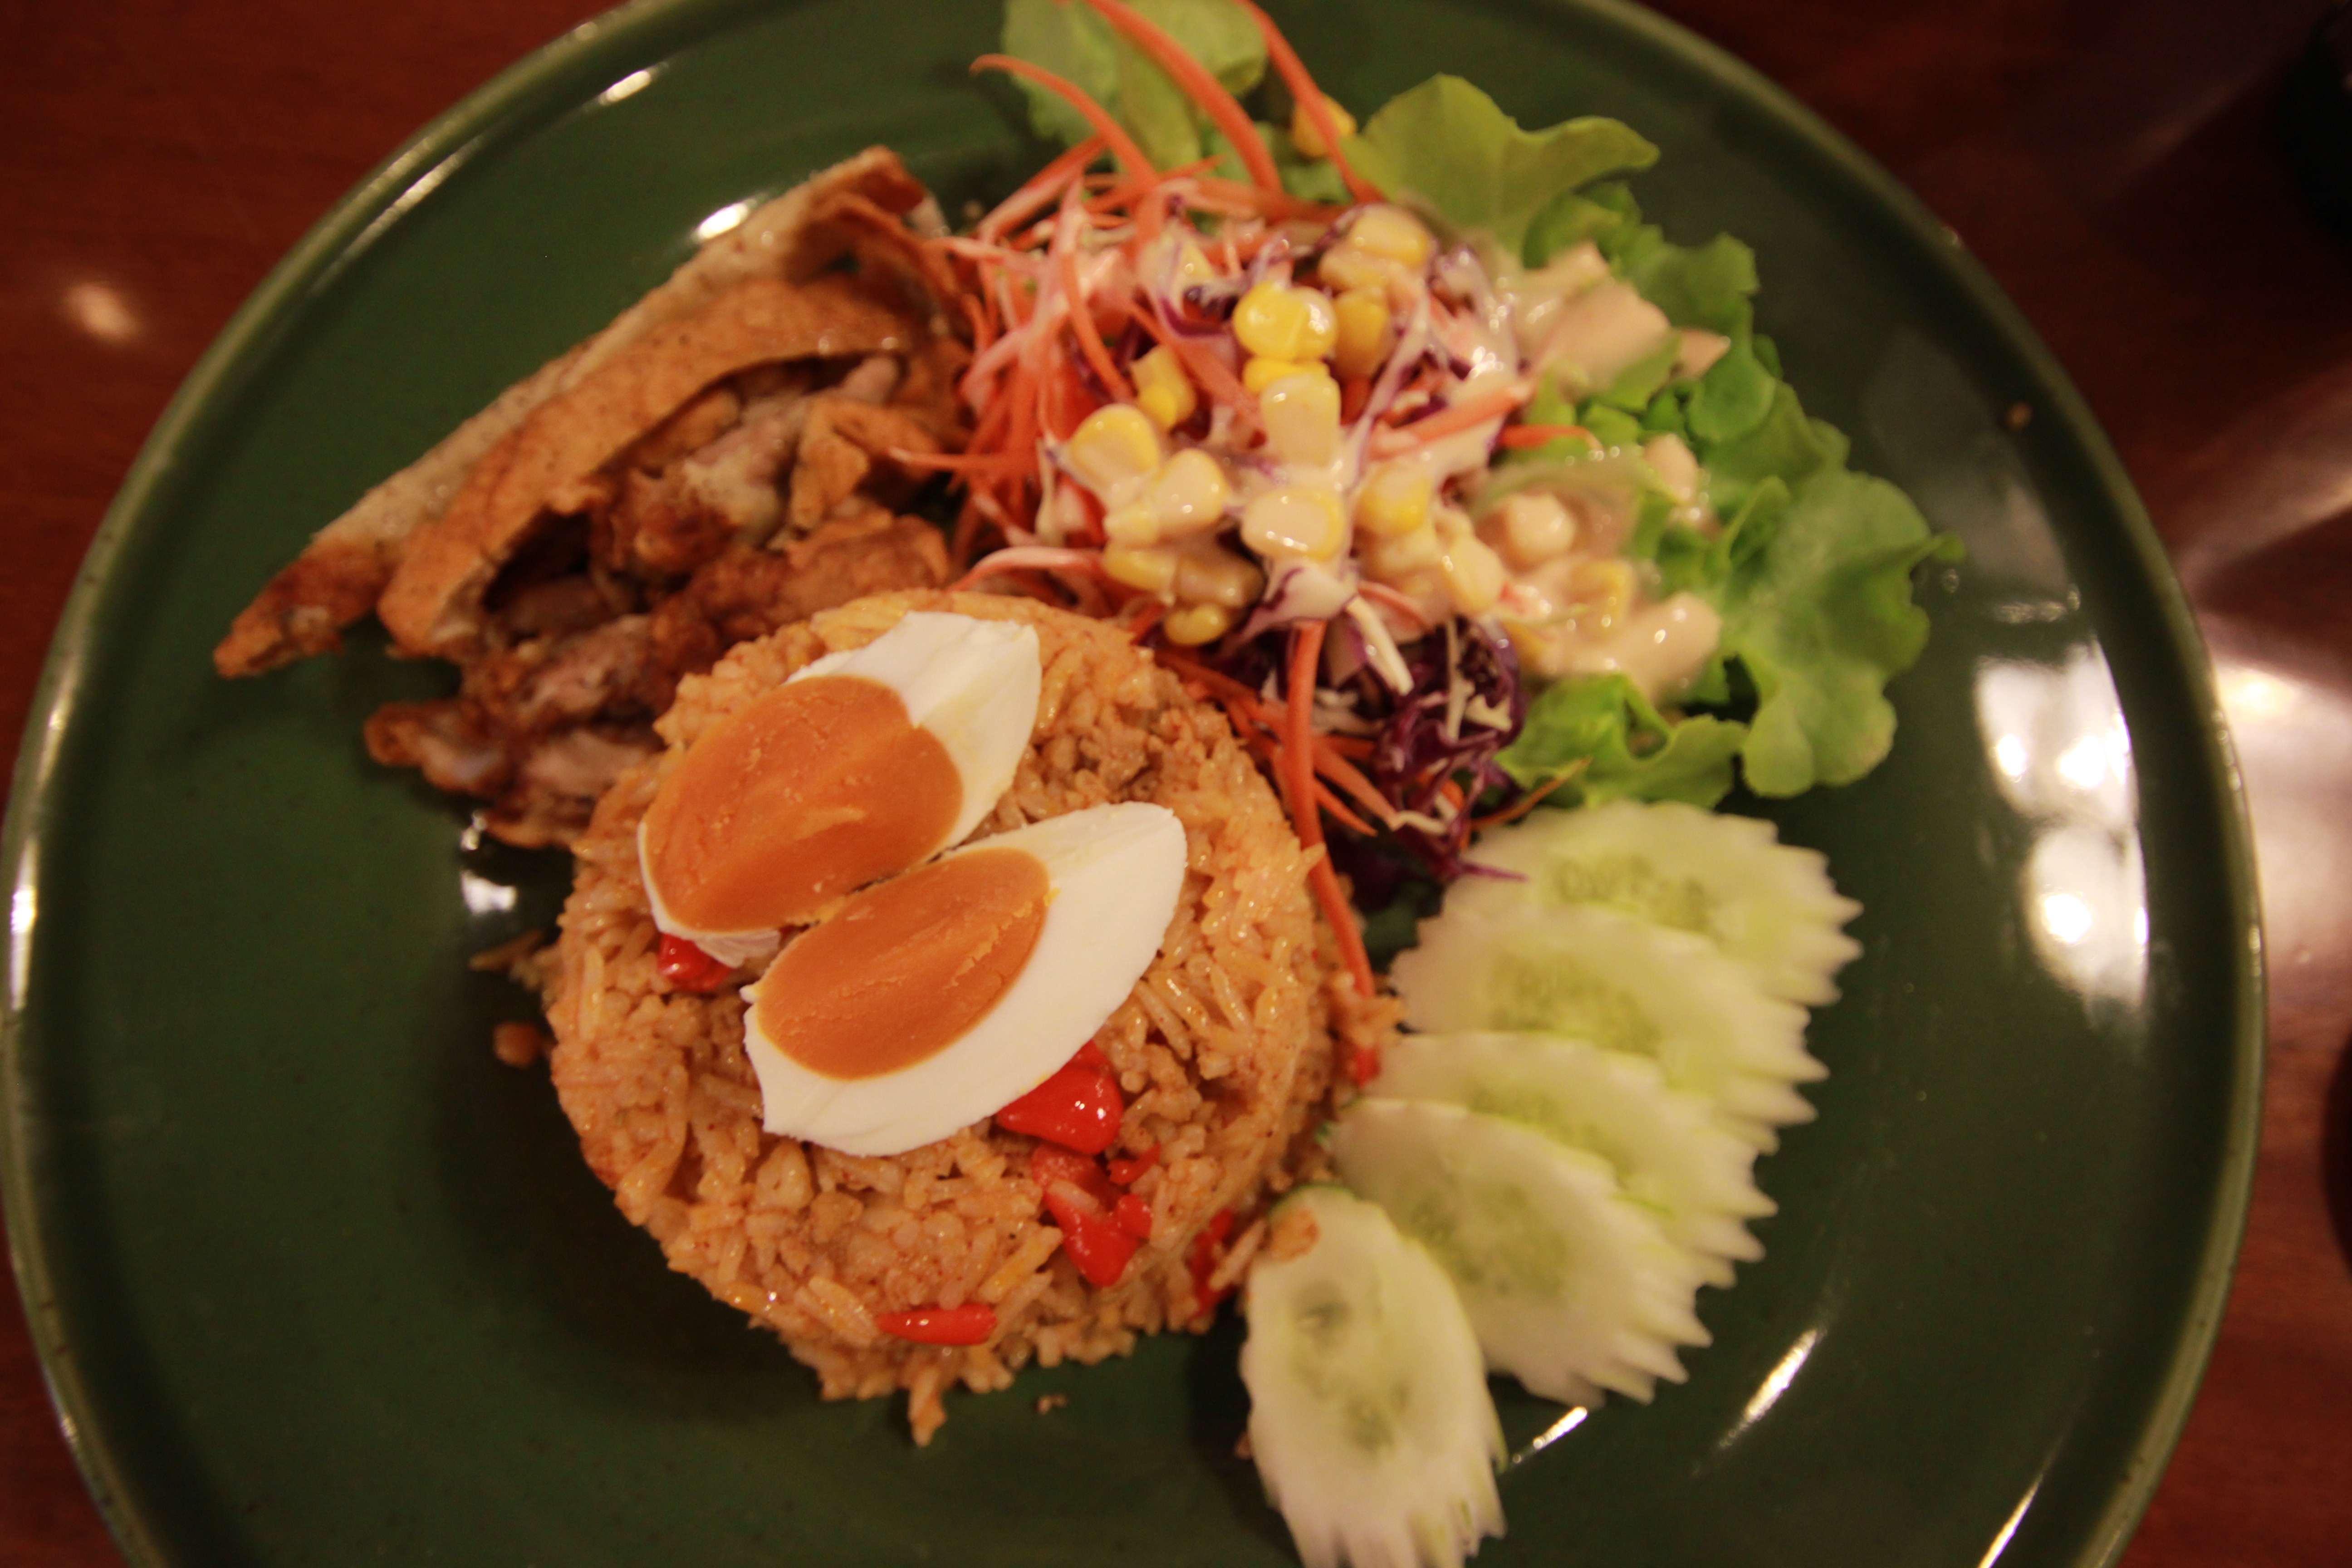
sea, dish, meal, food, produce, breakfast, meat, cuisine, thailand, asian food